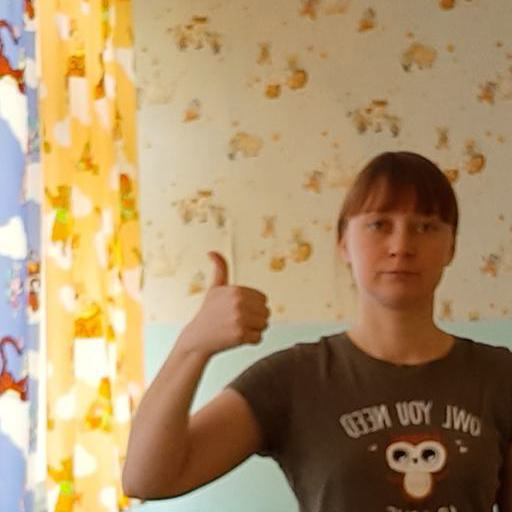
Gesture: like